Penny Cyclopaedia

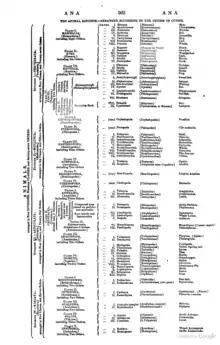
Table of the Animal Kingdom based on Cuvier's "Règne Animal" in the "Penny Cyclopaedia", 1828

The Penny Cyclopædia published by the Society for the Diffusion of Useful Knowledge was a multi-volume encyclopedia edited by George Long and published by Charles Knight alongside the "Penny Magazine". Twenty-seven volumes and three supplements were published from 1833 to 1843.